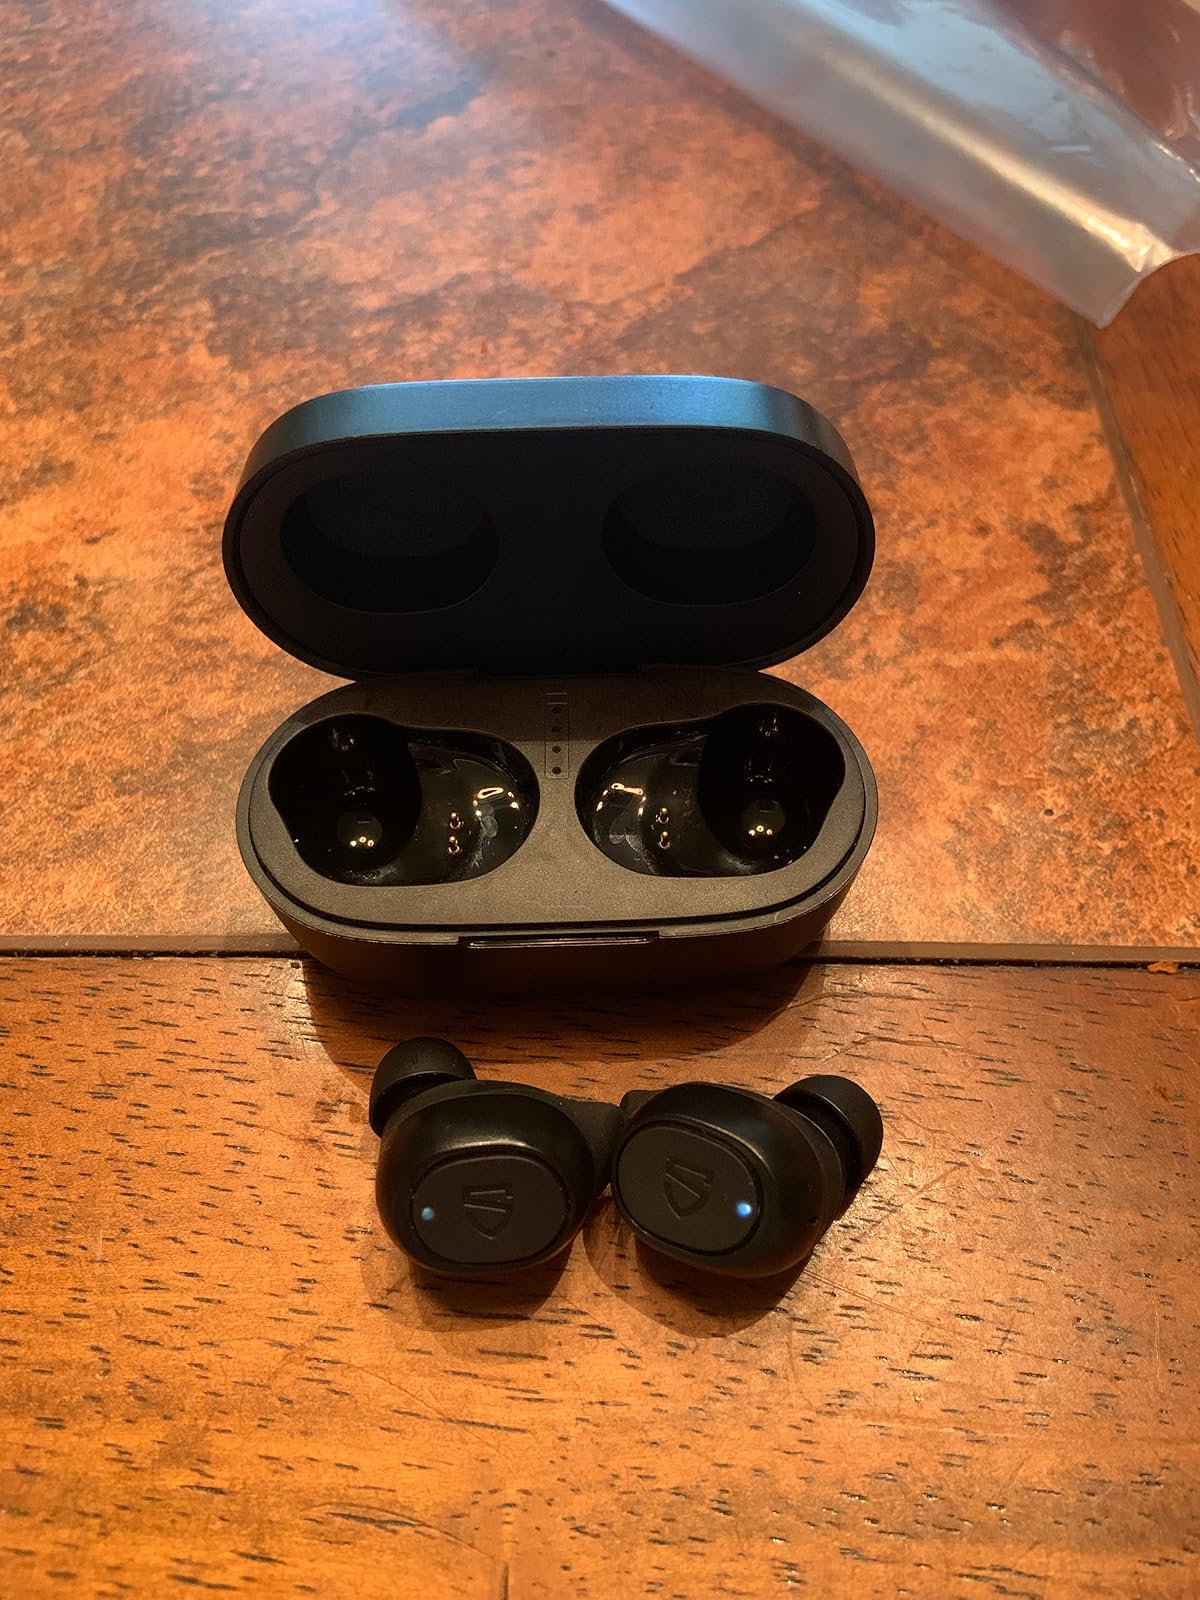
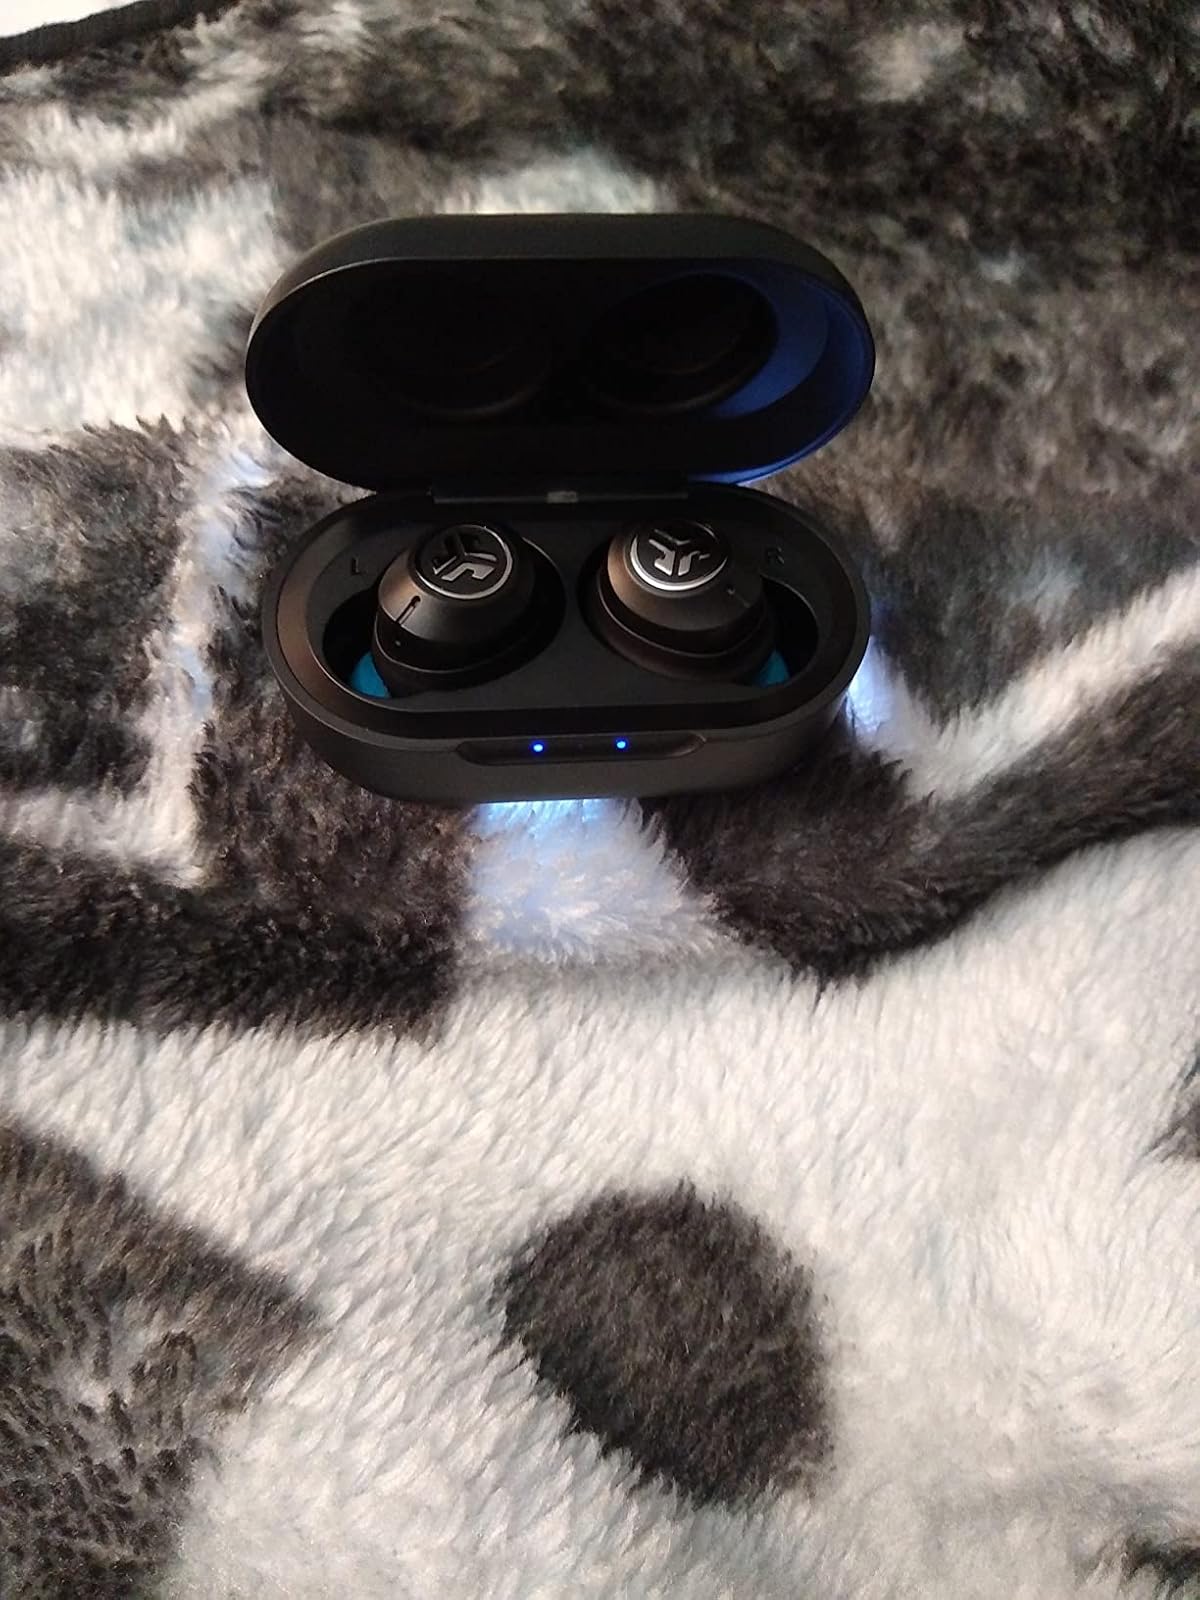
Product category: earbuds
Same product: no